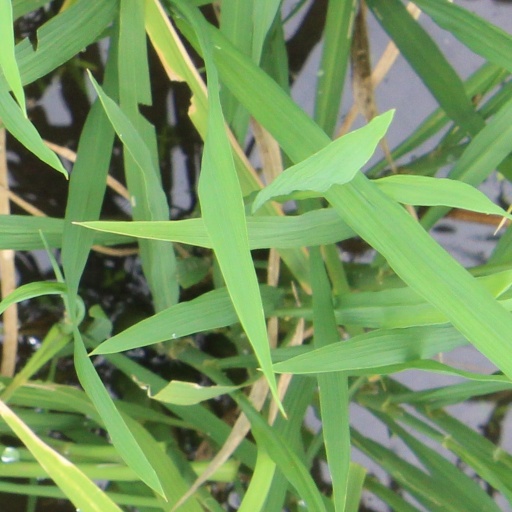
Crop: rice